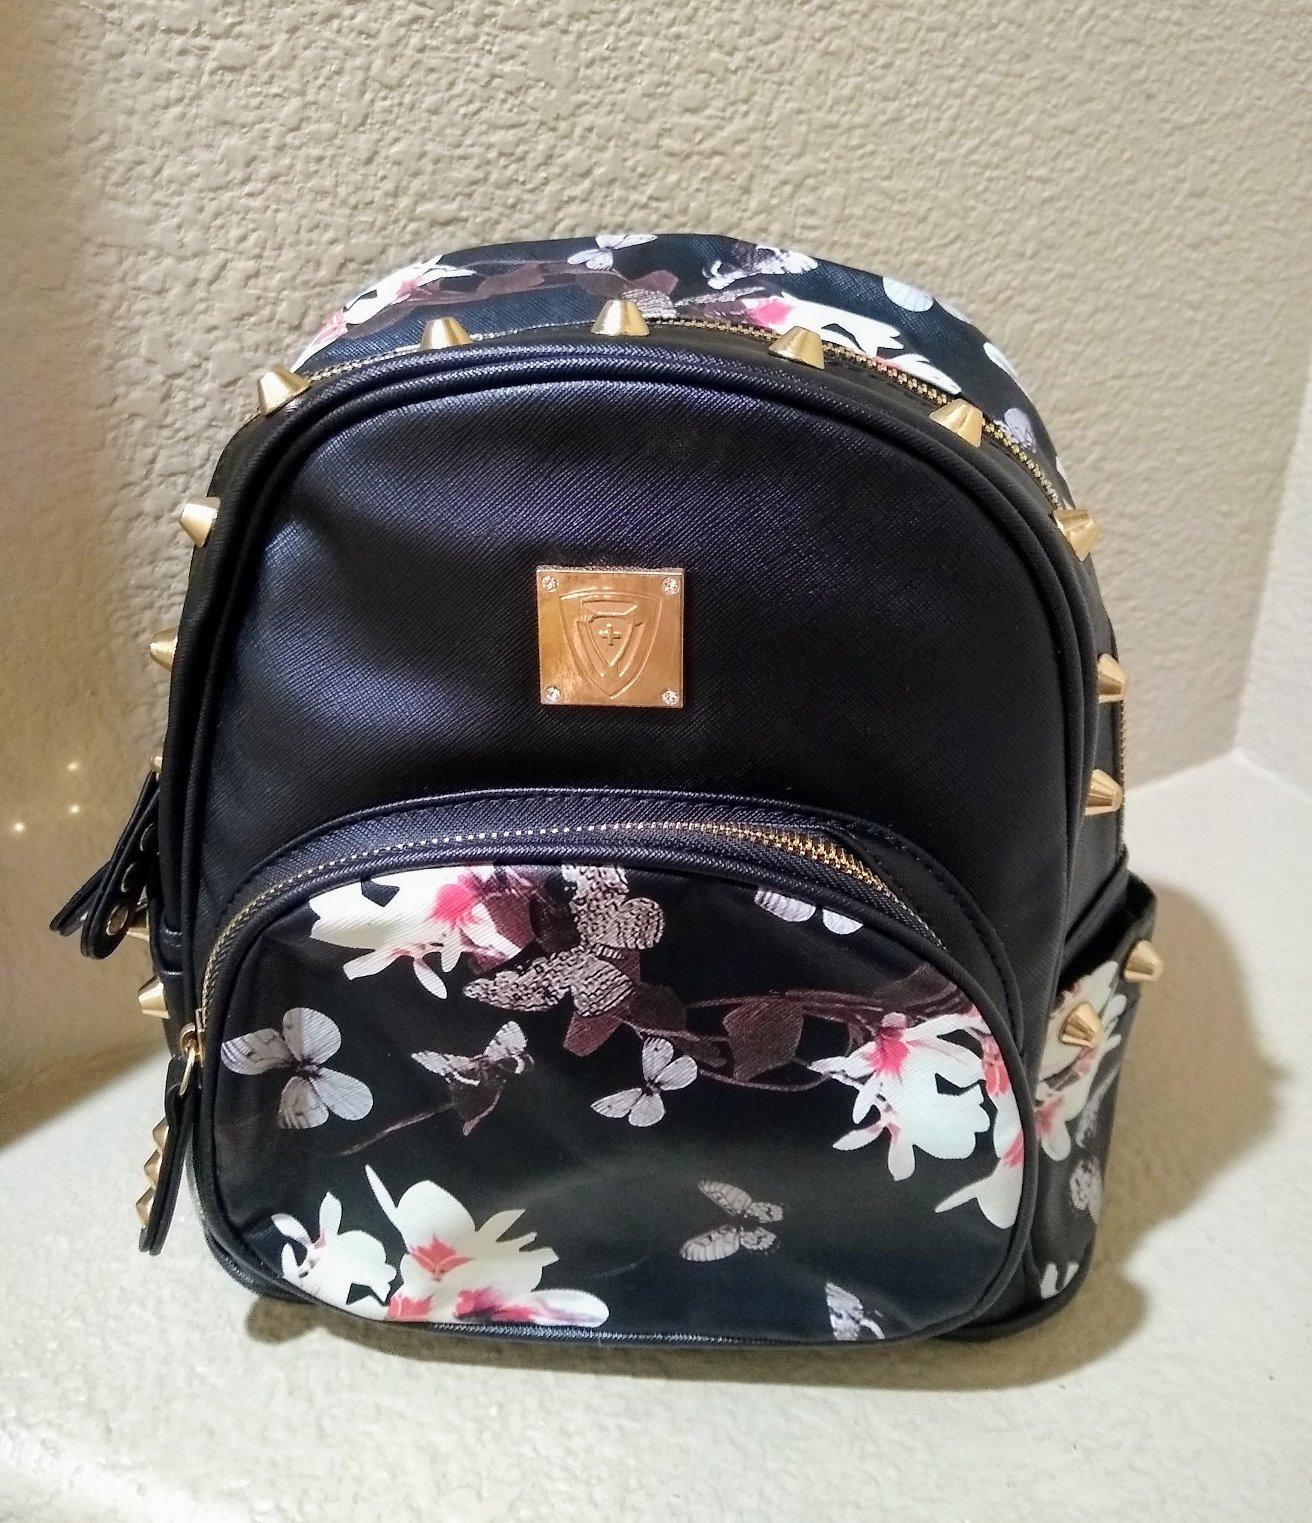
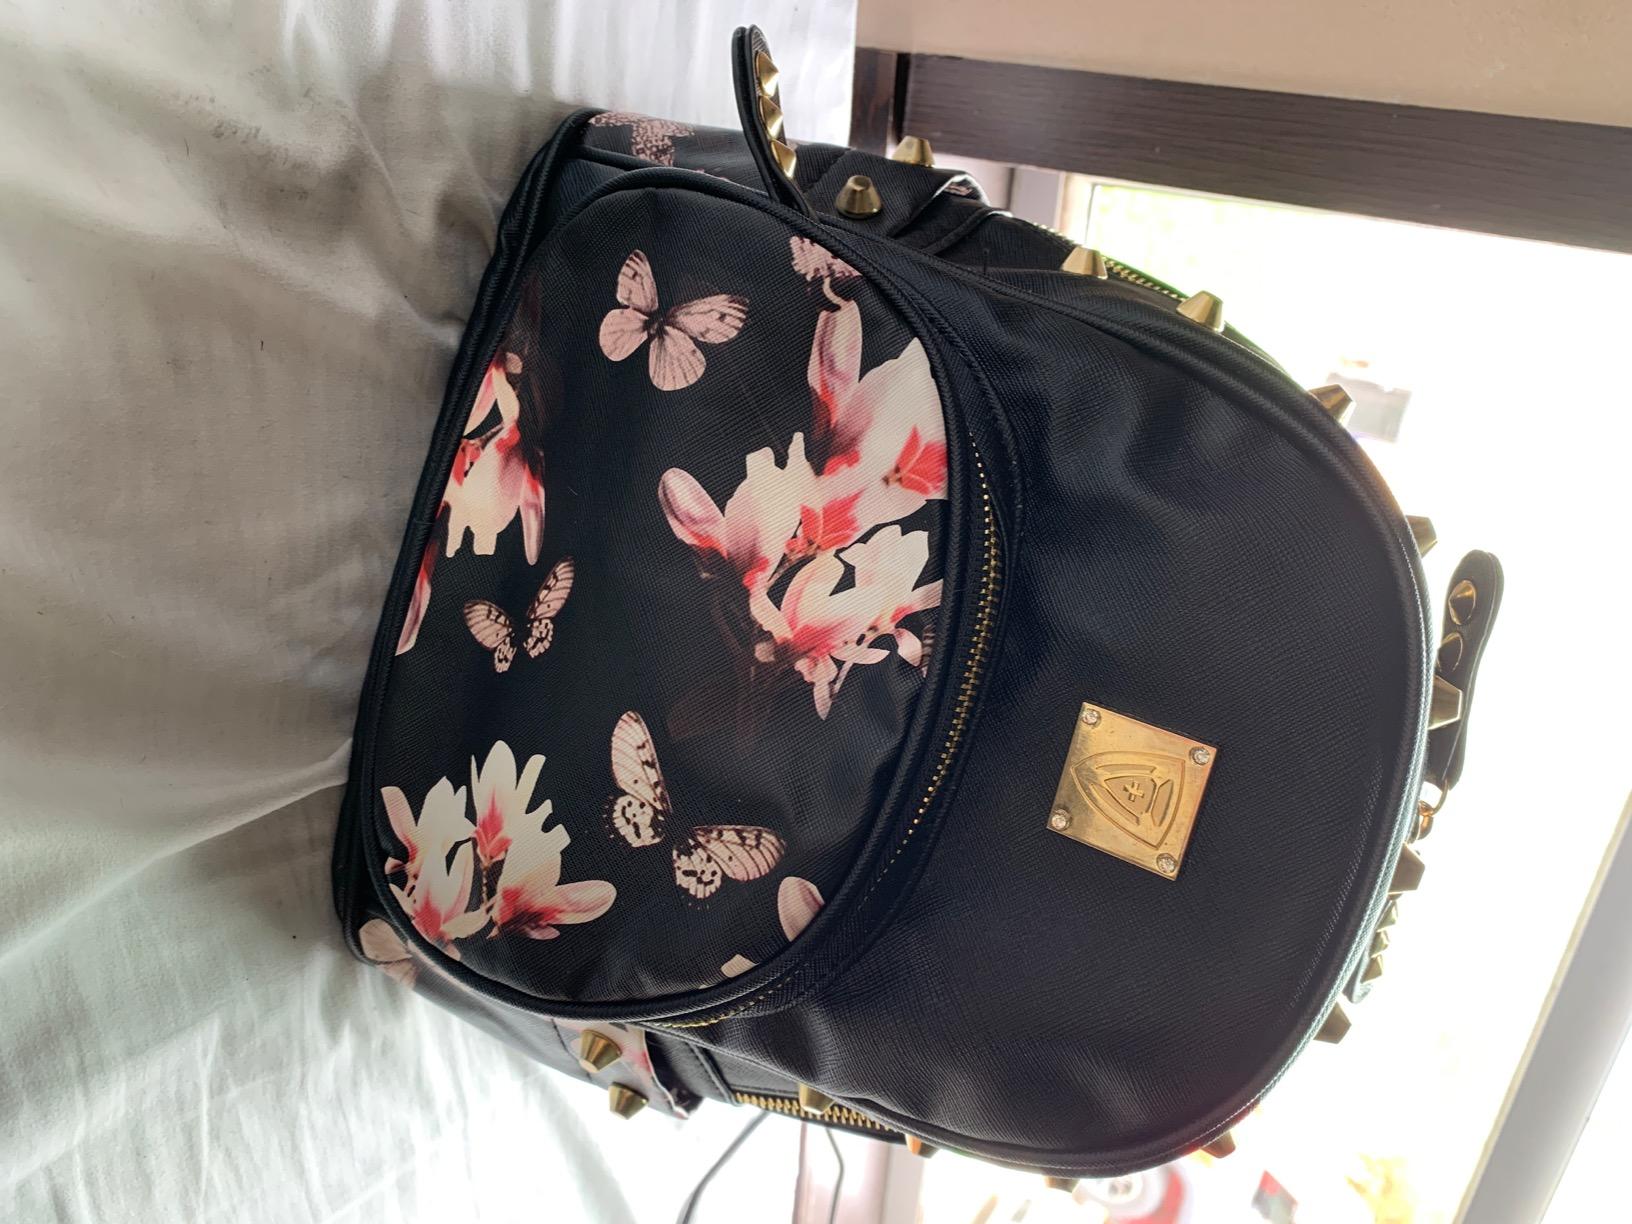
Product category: accessories_handbag
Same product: yes